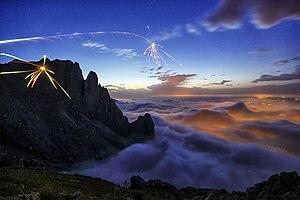
Ici c'est une vue nocturne de plusieurs villages de Tizi-ouzou envelopper par les nuages - thaletat, aussi appelé la Main du Juif, qui culmine à 1 638 m d'altitude, est l'un des sommets du Djurdjura en Kabylie. Le mot thaletat signifie «
Thaletat, aussi appelé la Main du Juif, qui culmine à 1 638 m d'altitude, est l'un des sommets du Djurdjura en Kabylie.